Michael Spindelegger

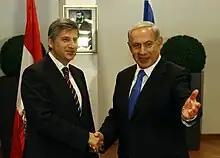
Spindelegger with Israeli prime minister Benyamin Netanyahu, 11 April 2013

By 2013, the pace of withdrawing Austrian peacekeeping troops after 39 years of monitoring duty on the Golan Heights (as part of the United Nations Disengagement Observer Force) exposed splits between the Social Democrat-led defense ministry and the conservative-led foreign ministry ahead of the national elections that year.